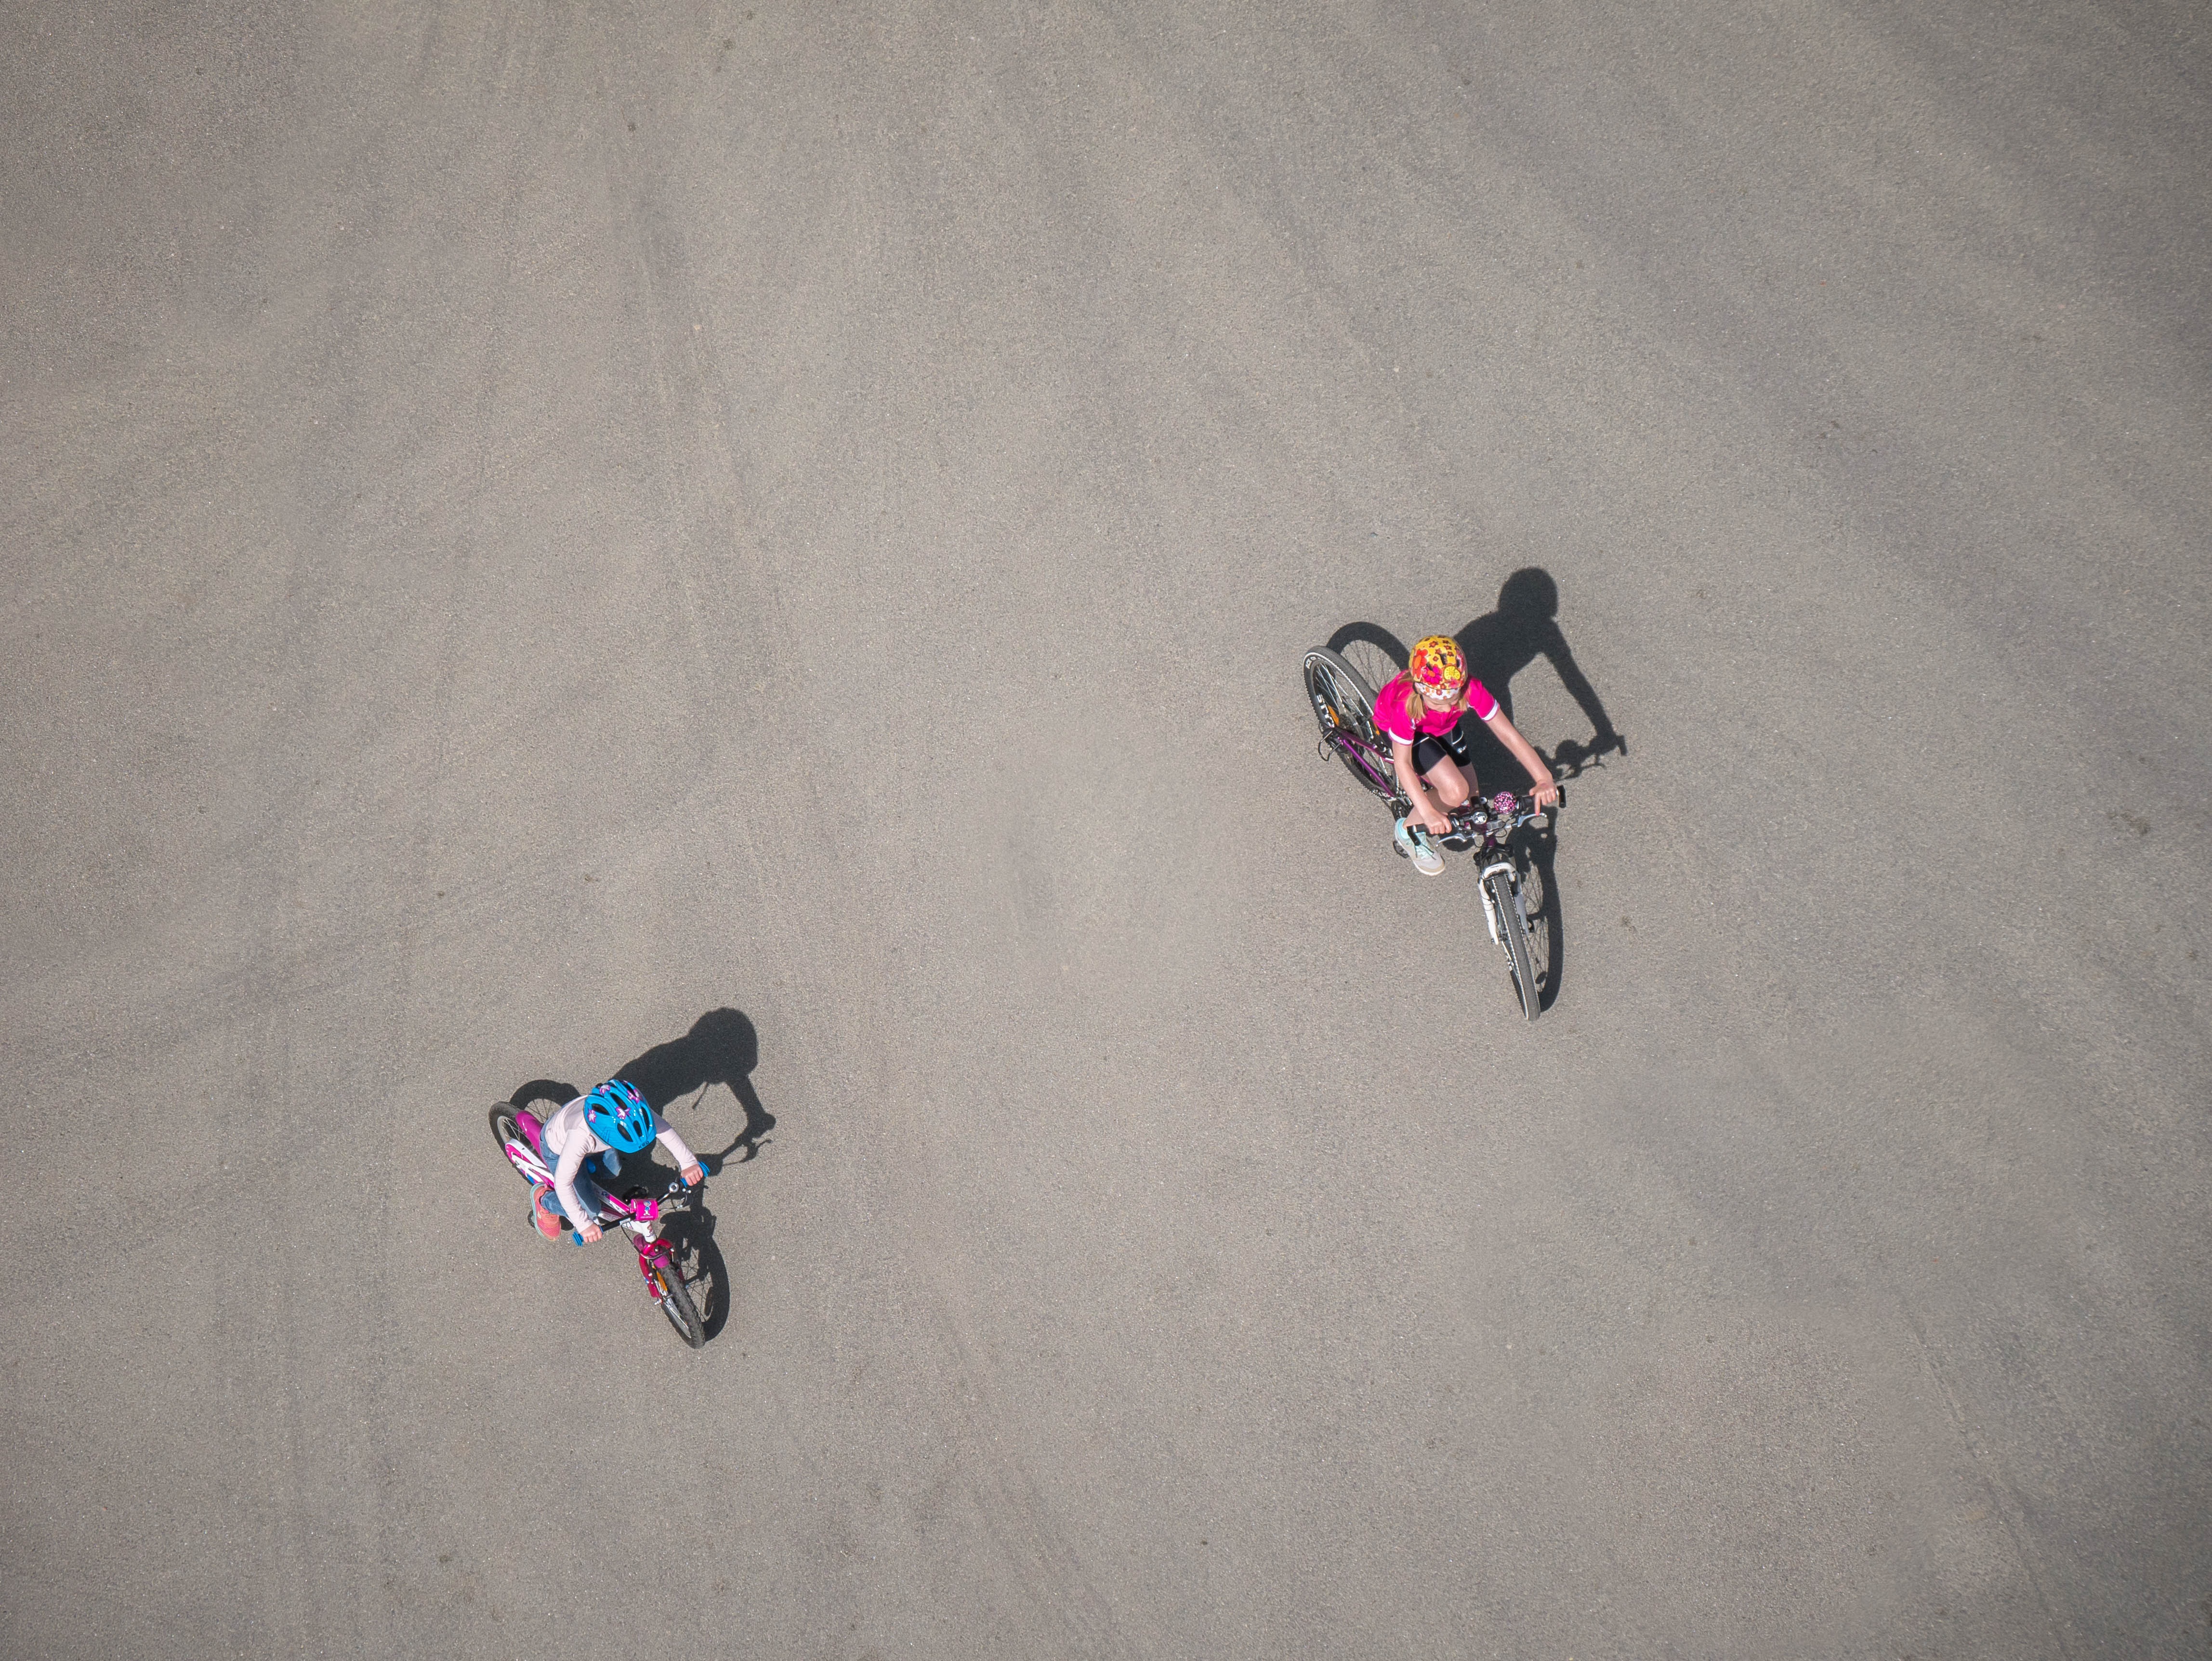
girl, road, sport, bicycle, bike, vehicle, motorcycle, blue, extreme sport, security, sports equipment, children, helm, freeride, land vehicle, atmosphere of earth, cycle sport, bicycle motocross, bmx bike